Alfred Maria Willner

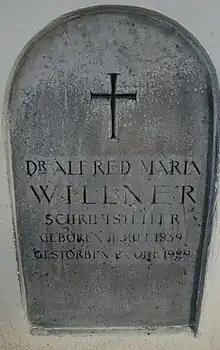
Feuerhalle Simmering, grave of Alfred Willner

Alfred Maria Willner (11 July 1859 – 27 October 1929) was an Austrian writer, philosopher, musicologist, composer and librettist.